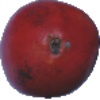
Label: Pomegranate 1